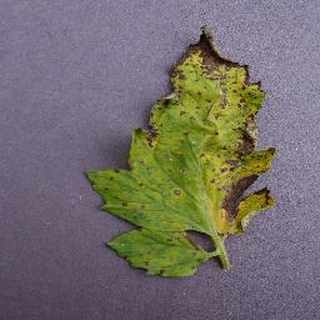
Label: tomato_septoria_leaf_spot